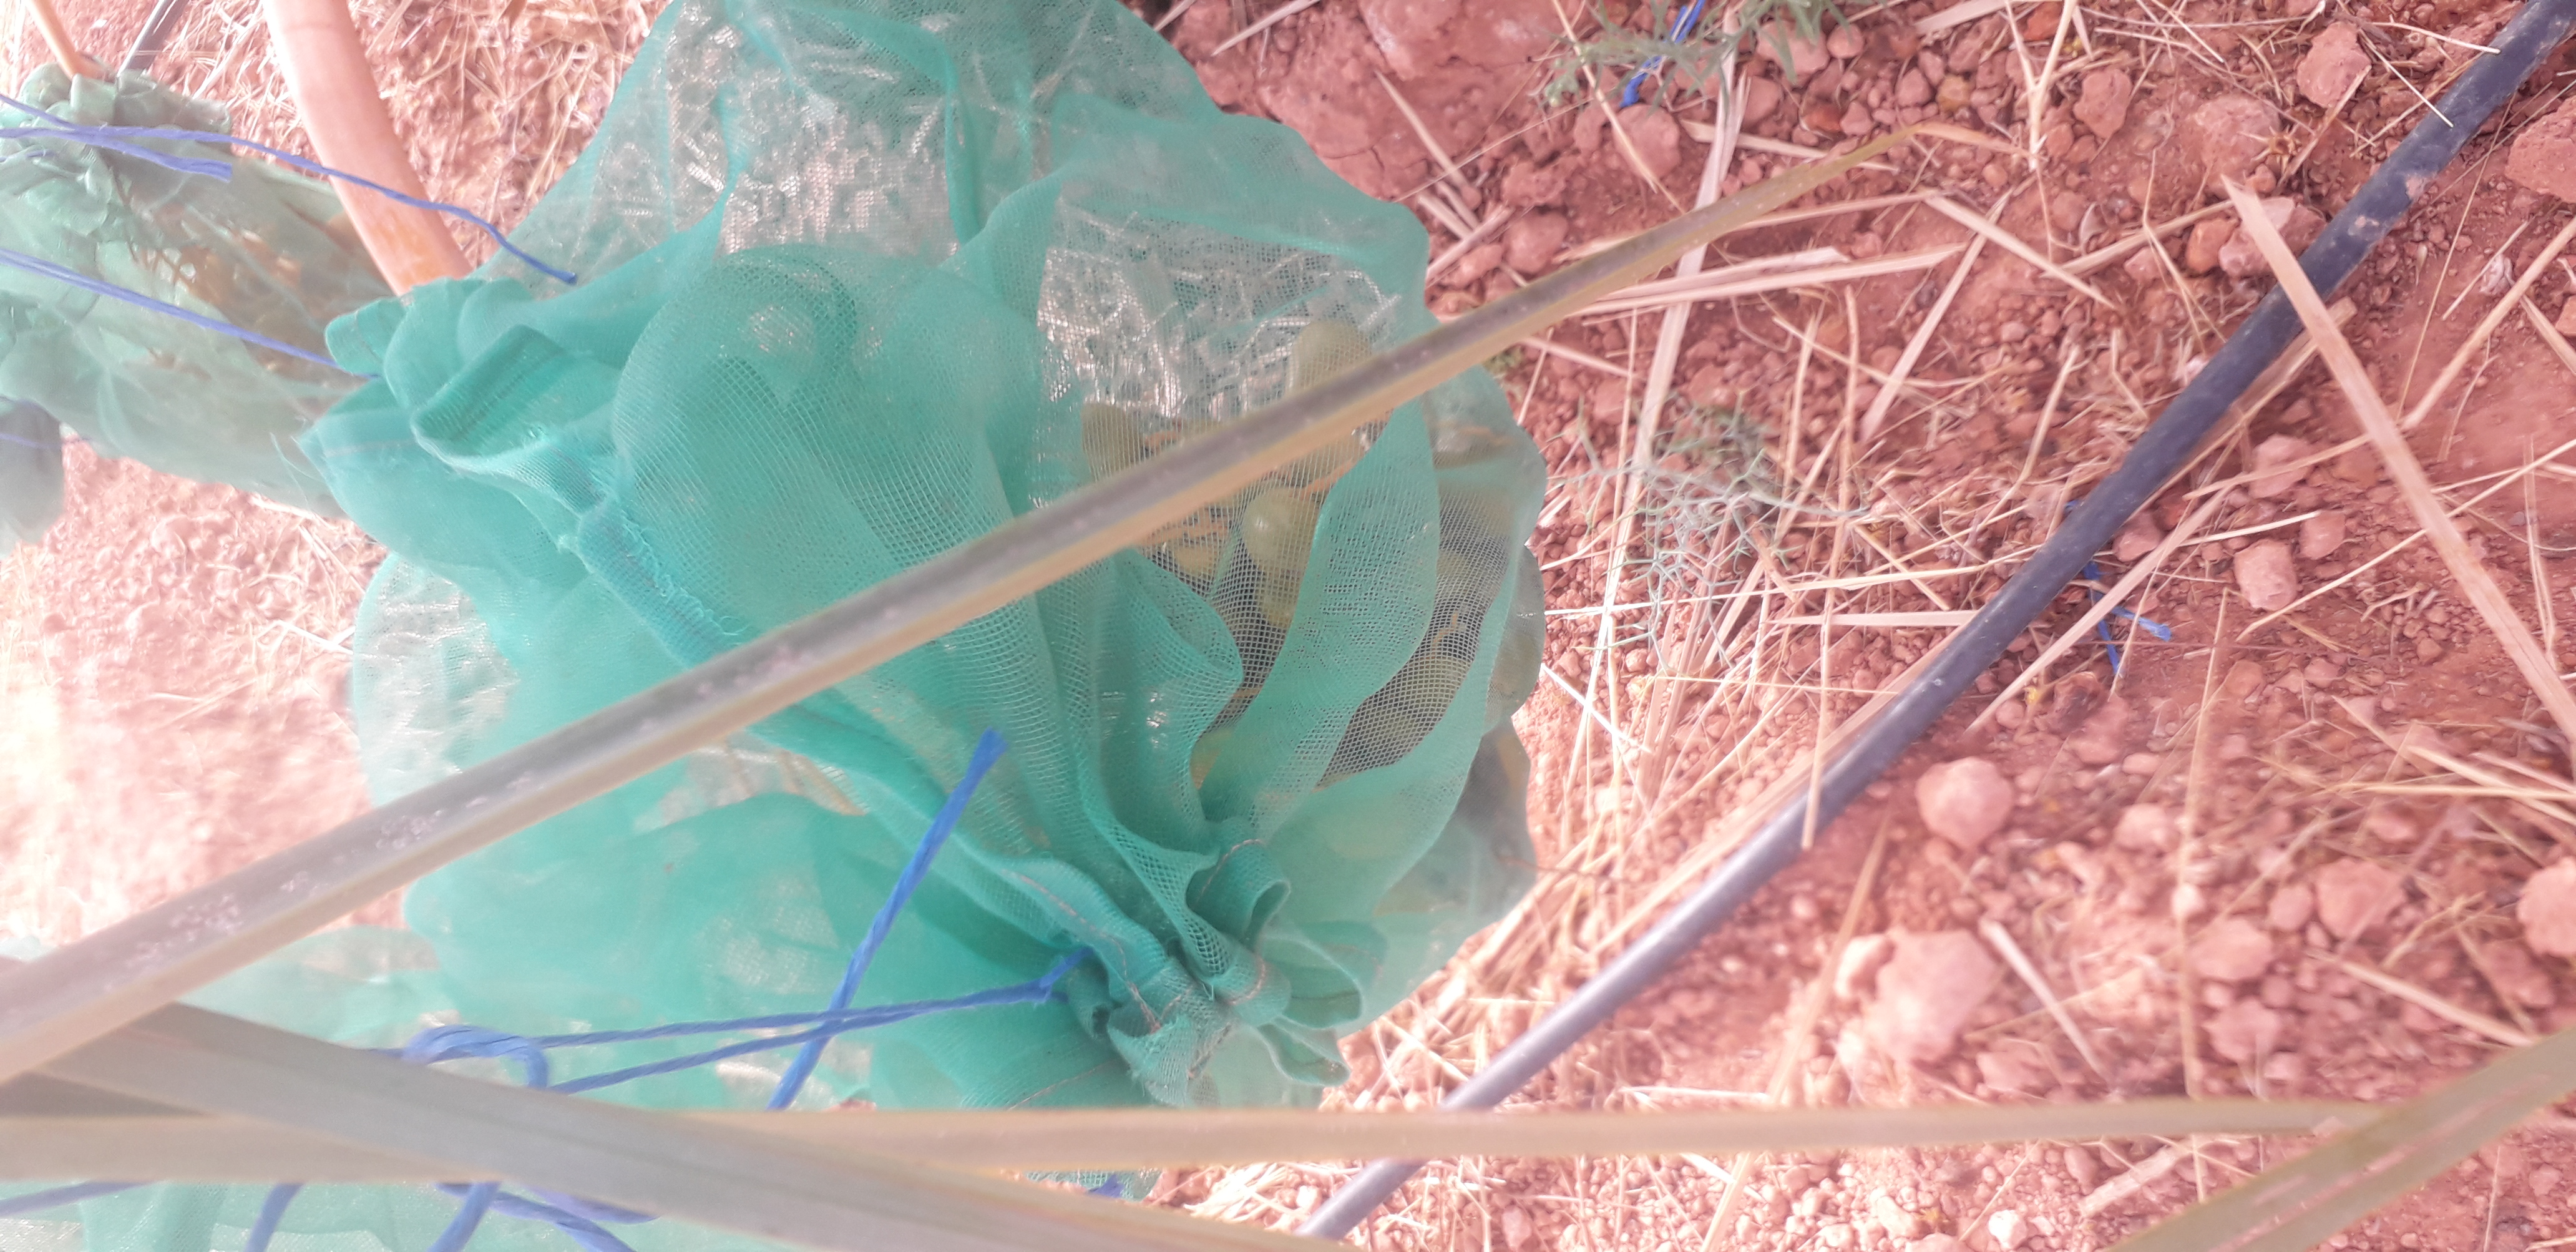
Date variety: Boufagous